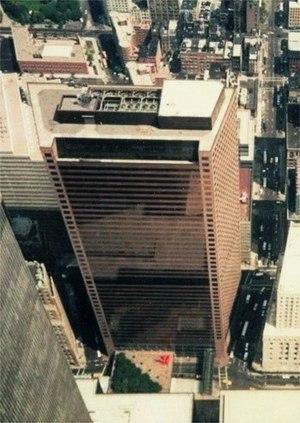
Le World Trade Center de la ville de New York est un complexe composé d'immeubles d'affaires situé dans le quartier de Lower Manhattan, aux États-Unis. Conçu par l'architecte Minoru Yamasaki et développé par la Port Authority of New York and New Jersey, il a été inauguré le mercredi 4 avril 1973.
Le bâtiment 7 du World Trade Center est un gratte-ciel de New York situé près du site du World Trade Center dans le Lower Manhattan. Le nom de World Trade Center 7 fait référence à deux gratte-ciel : l'édifice original, construit en 1984, et la structure actuelle. L'immeuble original fut détruit à la suite des attentats du 11 septembre 2001 et fut donc remplacé par le nouveau World Trade Center 7 qui a été inauguré en 2006. Les deux gratte-ciel ont été financés par Larry Silverstein et construits sur un terrain loué par la Port Authority of New York and New Jersey.
Larry A. Silverstein est un milliardaire américain et investisseur dans l'immobilier. La société qu'il dirige se nomme Silverstein Properties. Cet homme d'affaires est également membre du comité de direction de l'université de New York. Silverstein était le loueur des bureaux du World Trade Center qui fut visé et détruit lors des attentats du 11 septembre 2001. Il participe actuellement au projet de reconstruction.